Kodō (taiko group)

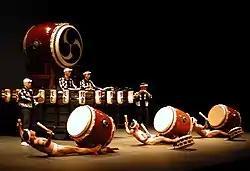
A 2007 performance of the piece "Yatai-bayashi" during the ending of the piece. The three performers in front playing chu-daiko are wearing "fundoshi".

Kodō is arguably the most well-known and respected "taiko" group worldwide and has been considered an ambassador group for "taiko" performance outside Japan. One component of their reputation stems from their training regimen, which at one time, included long distance running twice daily. A report on Kodō's training in 1989 stated that their approach had been toned down, but was still "disciplined" according to the program director, where performers would only run ten kilometers each morning.